Shōdoshima

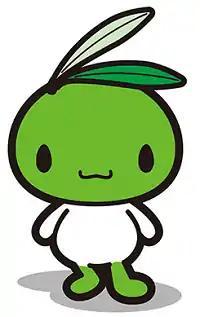
Olive Shima-chan, the island's mascot

Shōdoshima is part of Kagawa Prefecture and is located north of the prefectural capital Takamatsu. It has an area of and a coastline of . It is the 23rd largest island in Japan, and the second largest in the Seto Inland Sea.